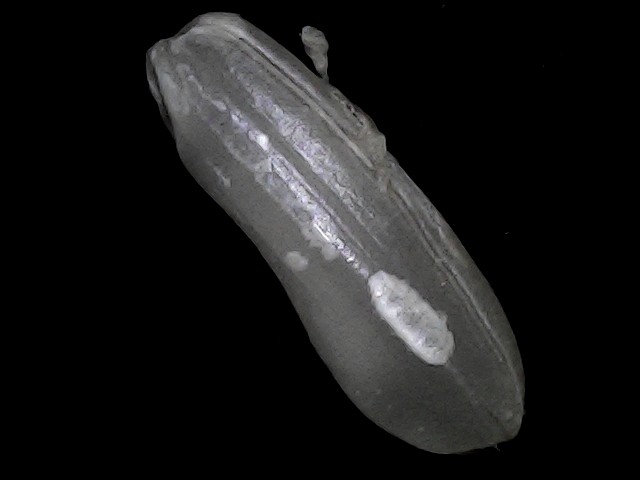
Rice variety: BRRI74